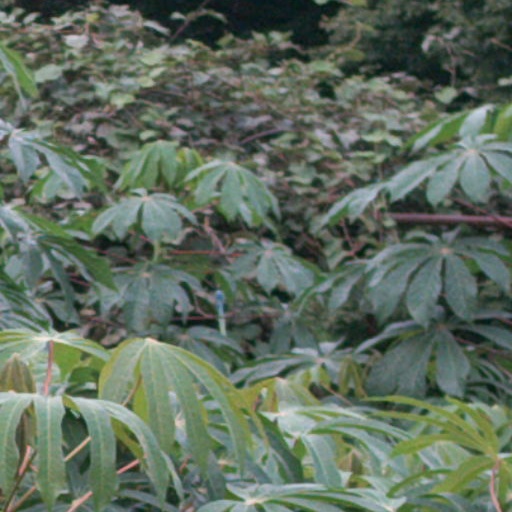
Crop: cassava